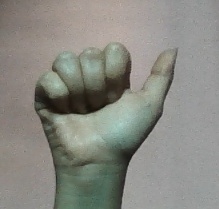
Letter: dhad